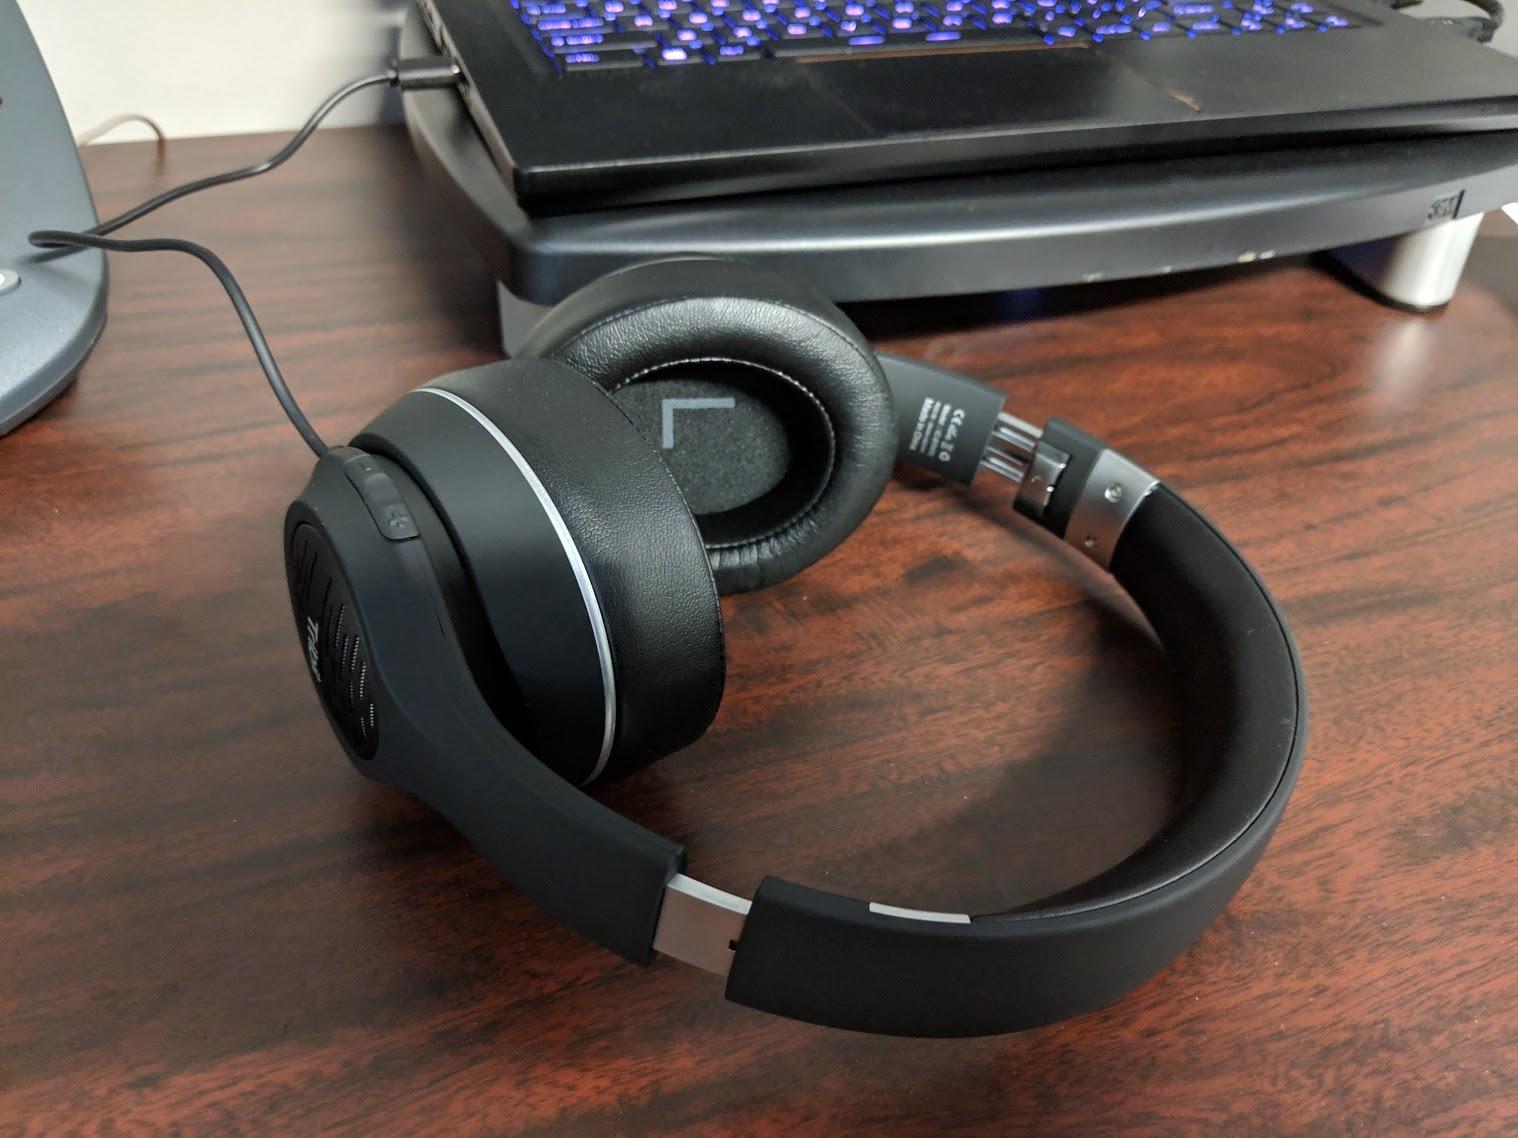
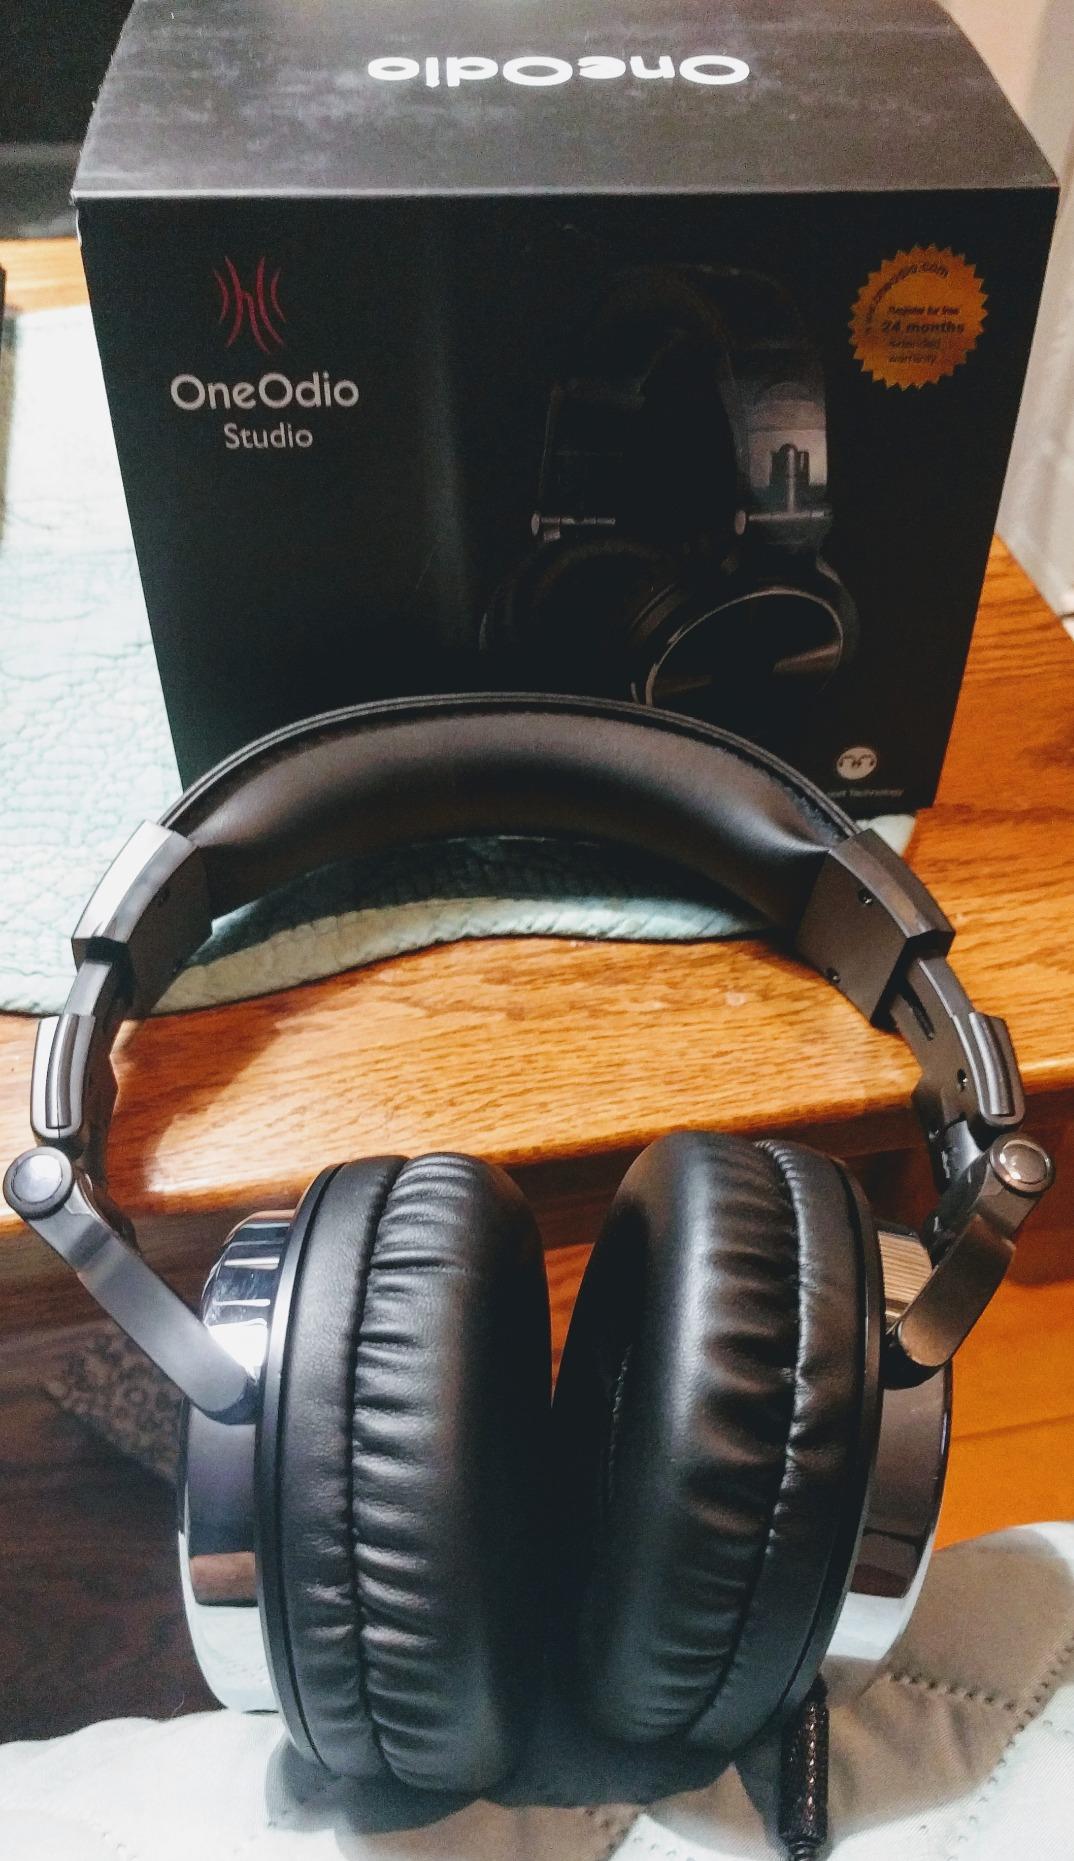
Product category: headphones
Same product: no